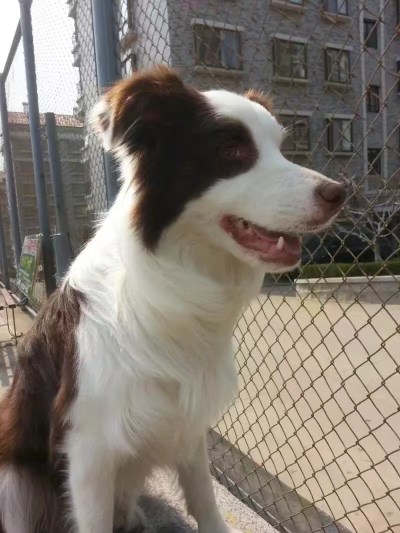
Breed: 2594-n000109-Border_collie